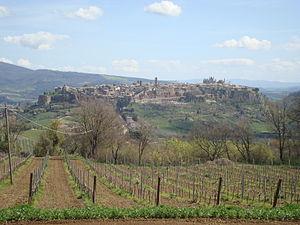
Vue général de la colline d'Orvieto